Concerto for Violin and Strings (Mendelssohn)

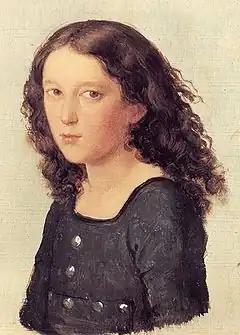
Portrait of the composer by , 1821

The Concerto for Violin and String Orchestra in D minor, MWV O 3, was composed by Felix Mendelssohn at the age of thirteen. It has three movements, Allegro–Andante–Allegro, and performance duration is approximately 22 minutes.